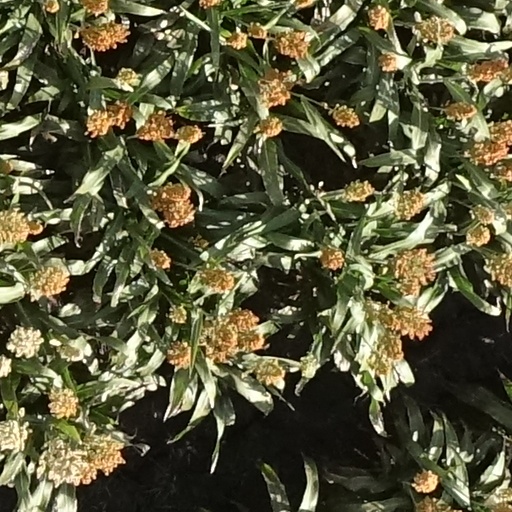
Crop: sorghum